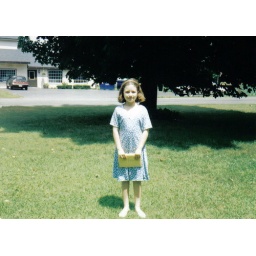
first day of school sometime, in front of the house i lived in on bay road